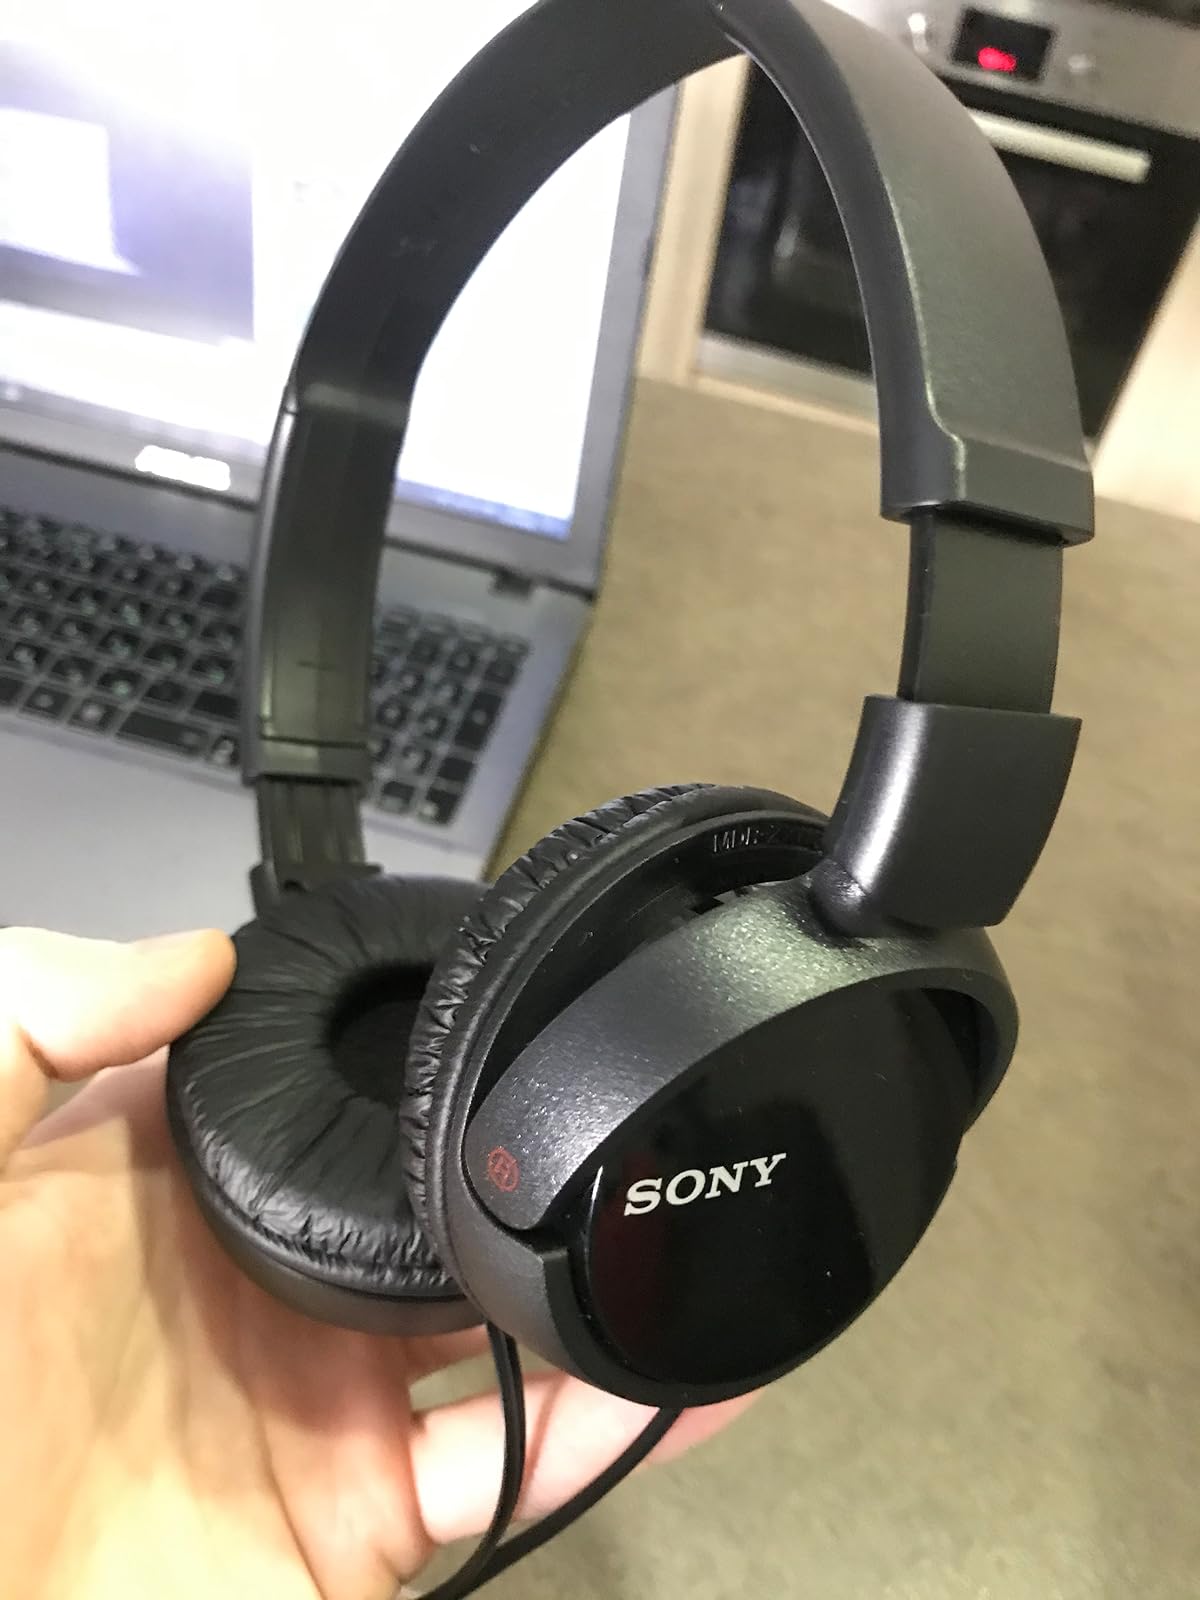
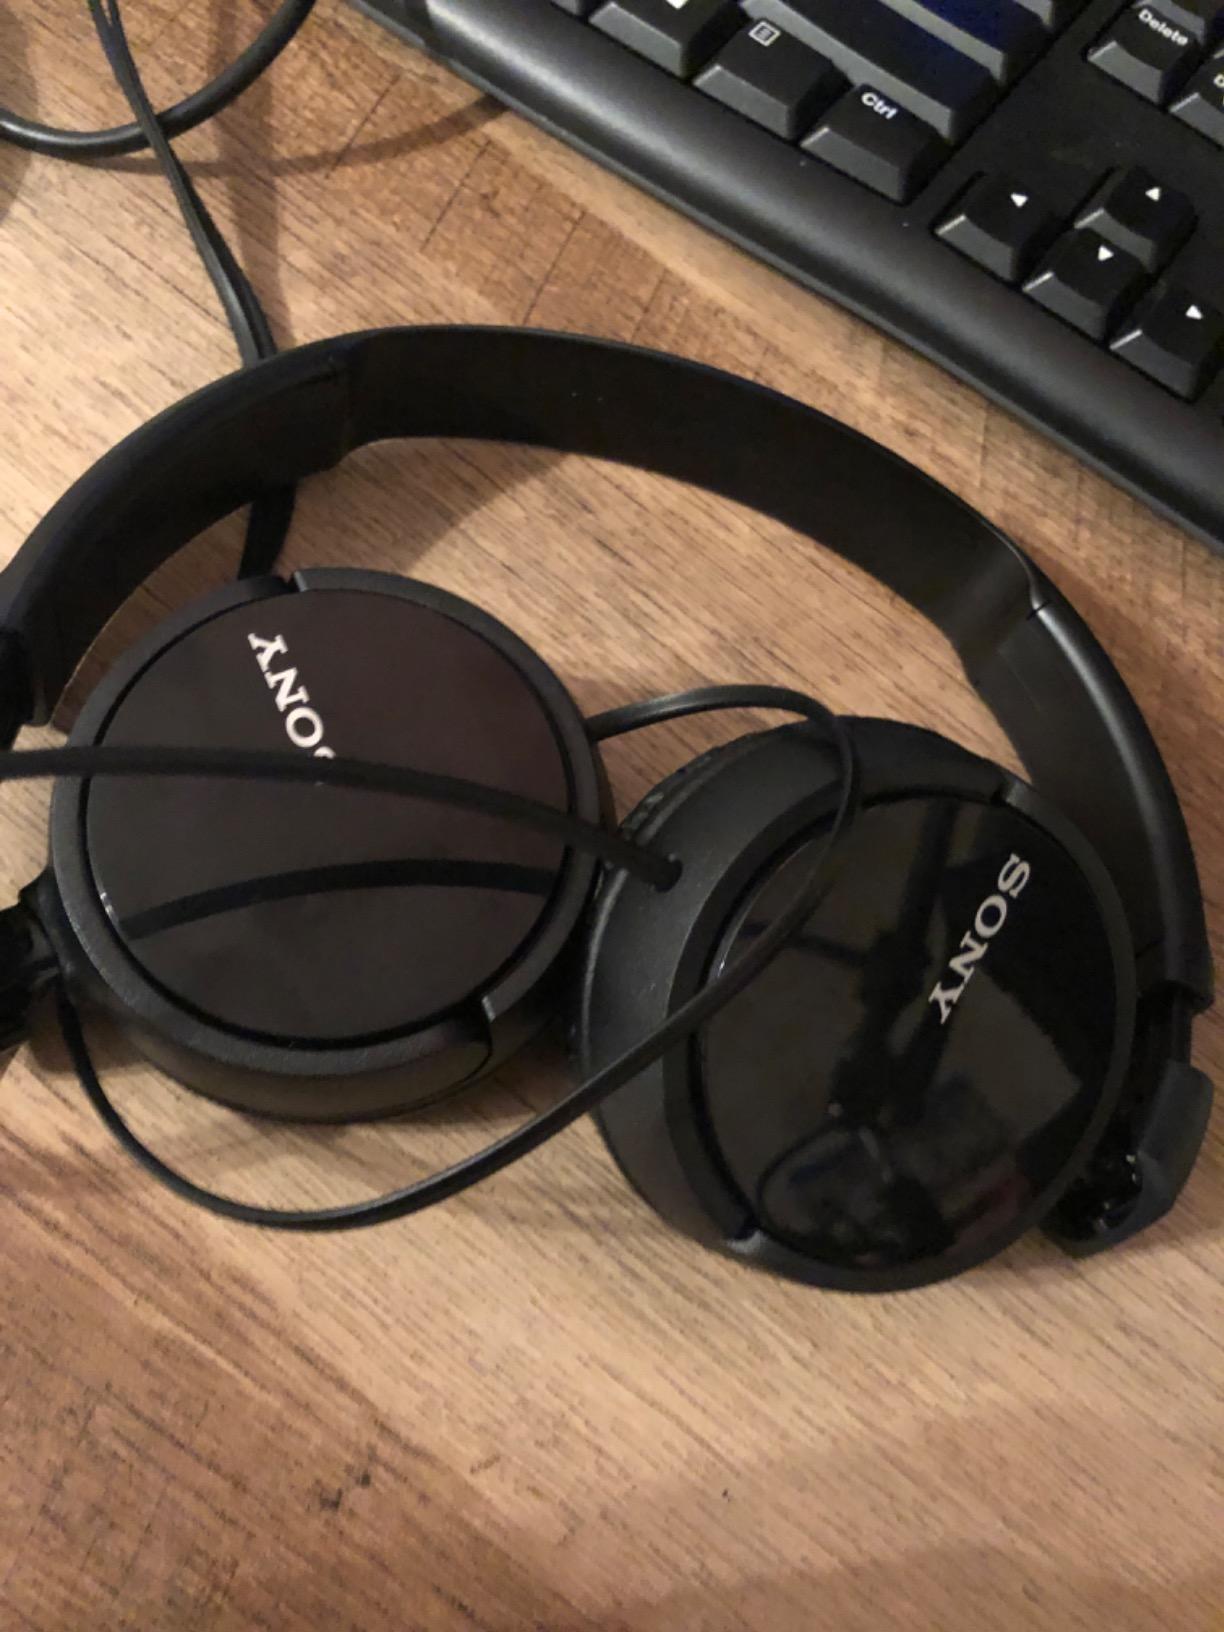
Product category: headphones
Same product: yes